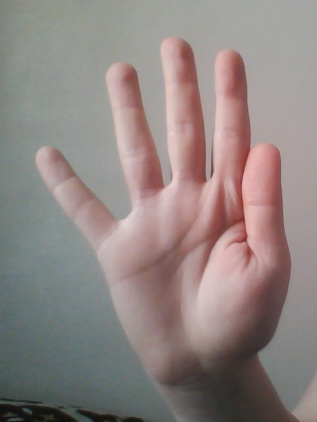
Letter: sheen